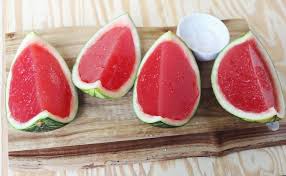
Label: Watermelon